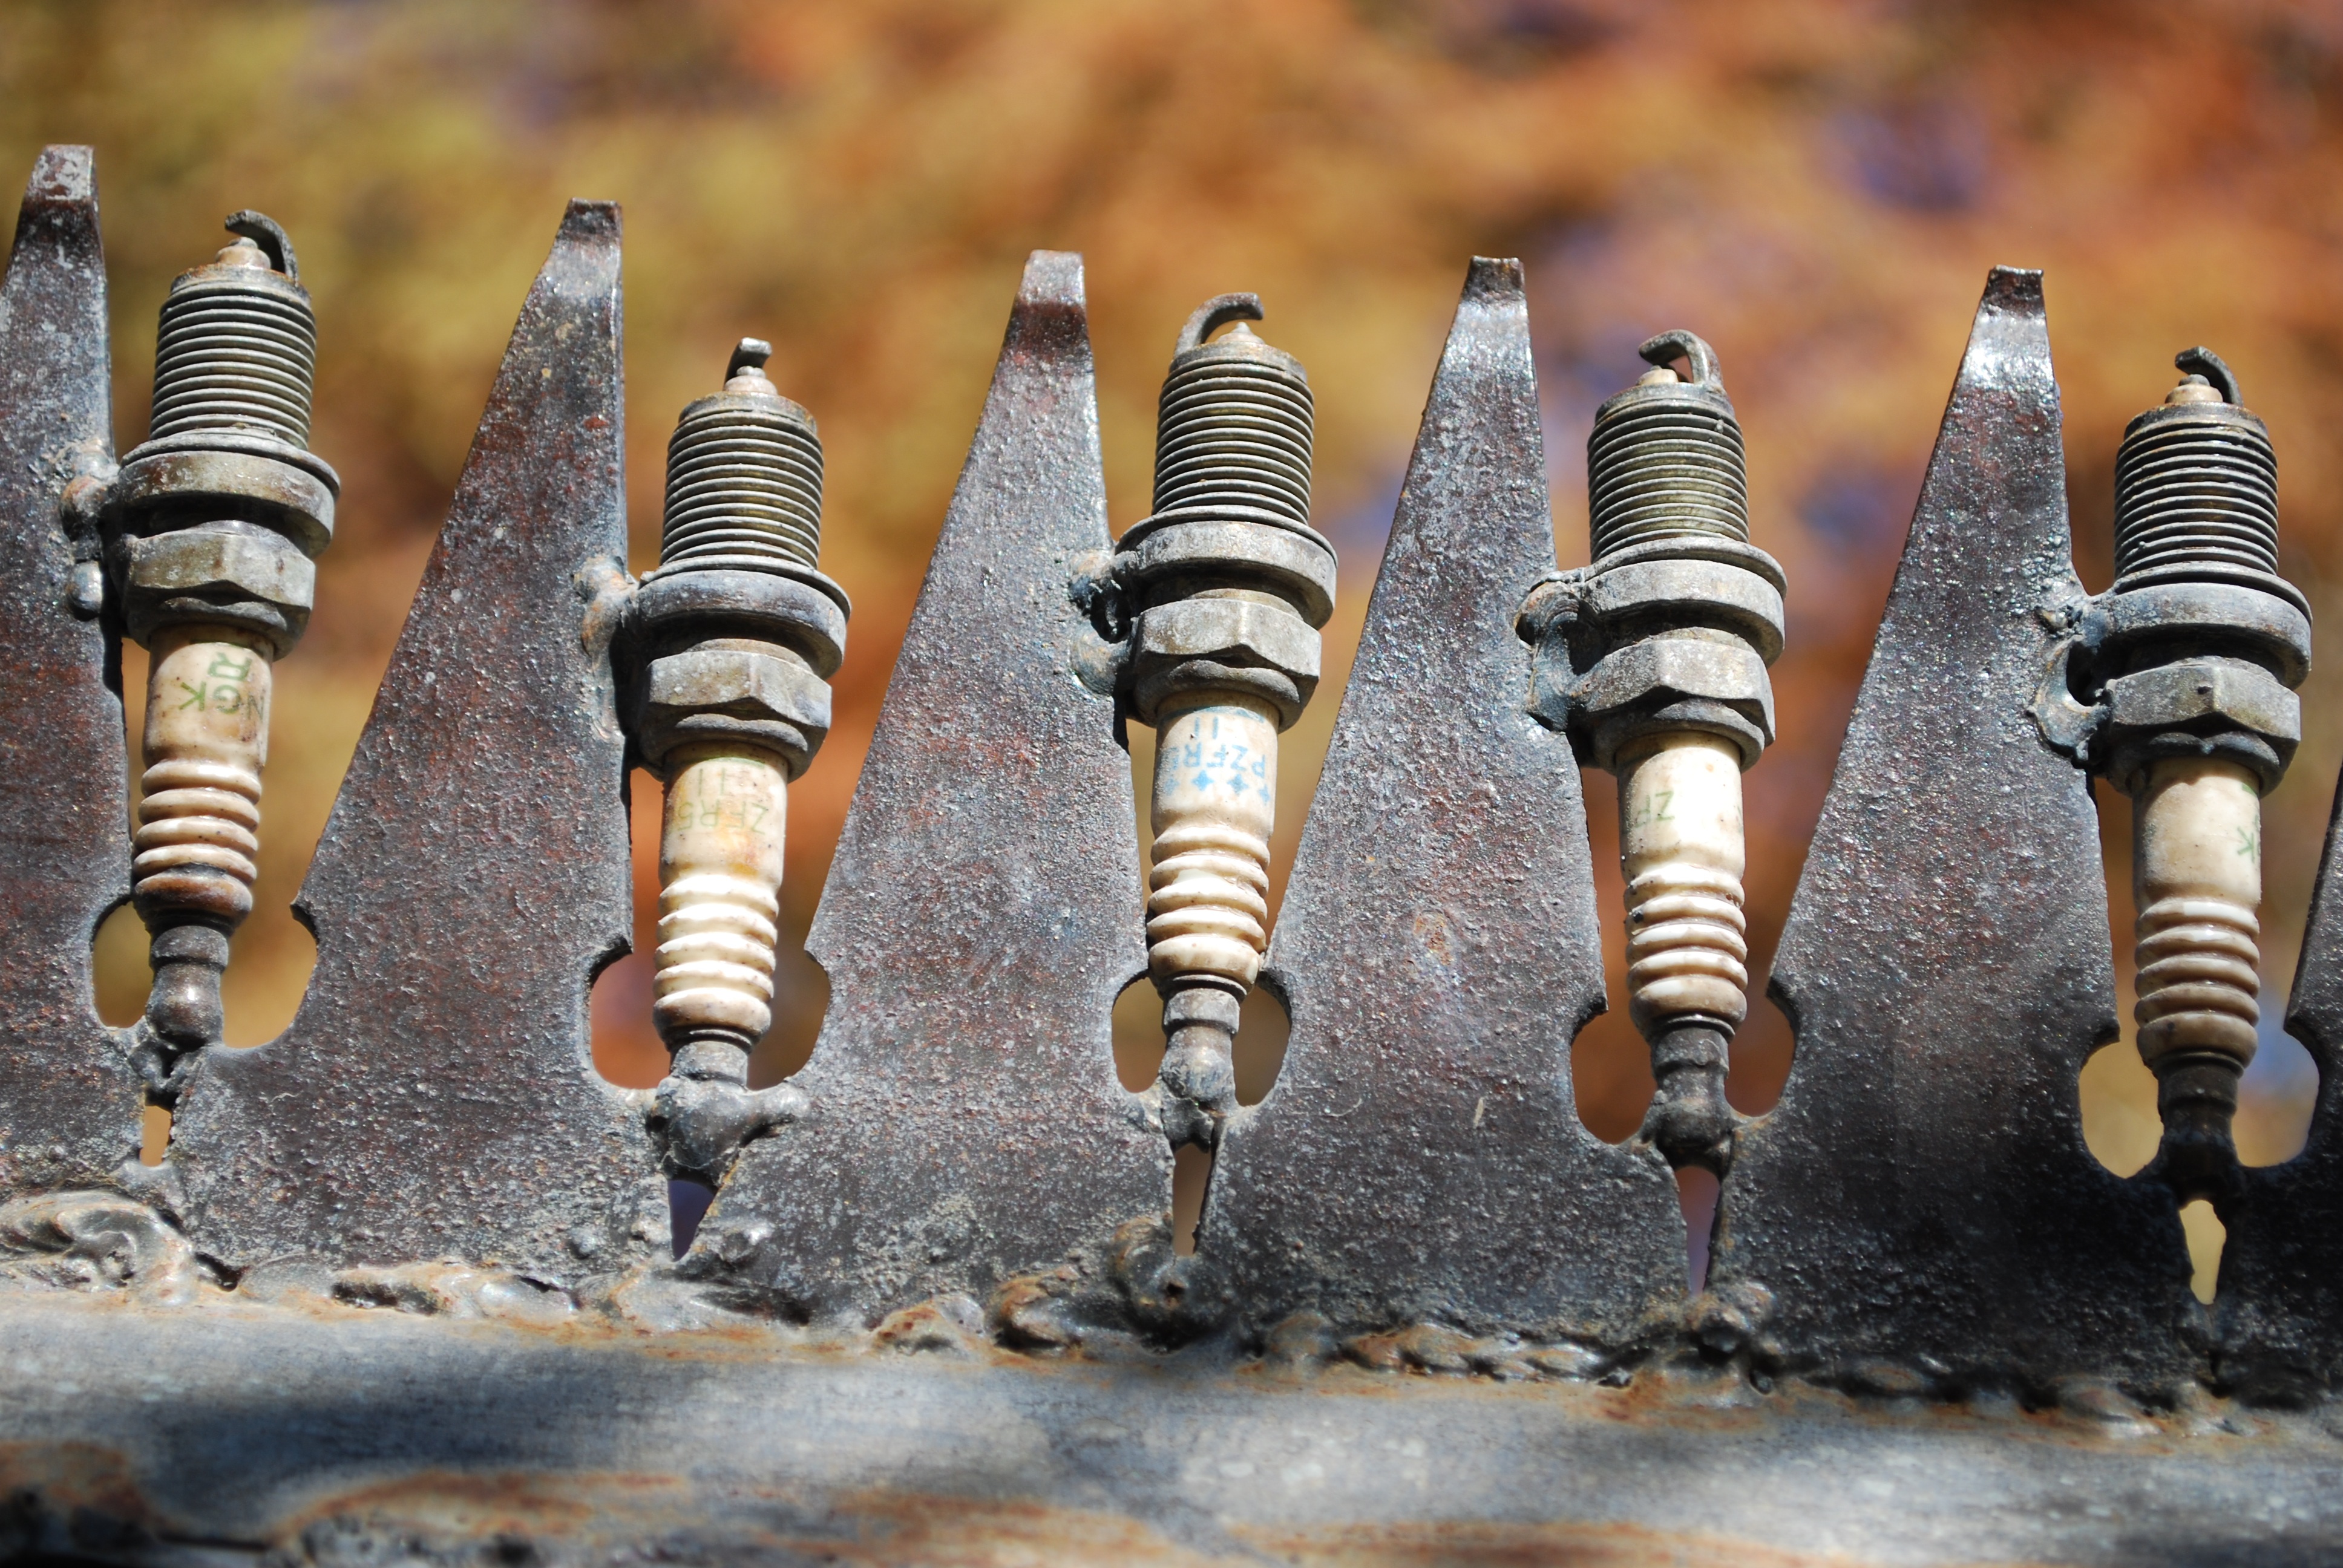
metal, welding, art, spark plug, automotive engine part